Inés de Zúñiga y Velasco

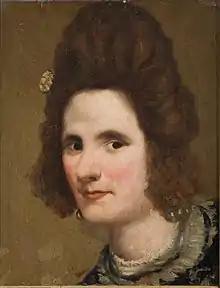
Busto de mujer Antigua (Museo de Huesca)

Inés de Zúñiga y Velasco (1584–1647) was a Spanish royal court official. She was married to Gaspar de Guzmán, Count-Duke of Olivares, lady-in-waiting to Margaret of Austria, Queen of Spain, Camarera mayor de palacio to Elisabeth of France (1602–1644) in 1627–1643, and a royal governess of Balthasar Charles, Prince of Asturias.